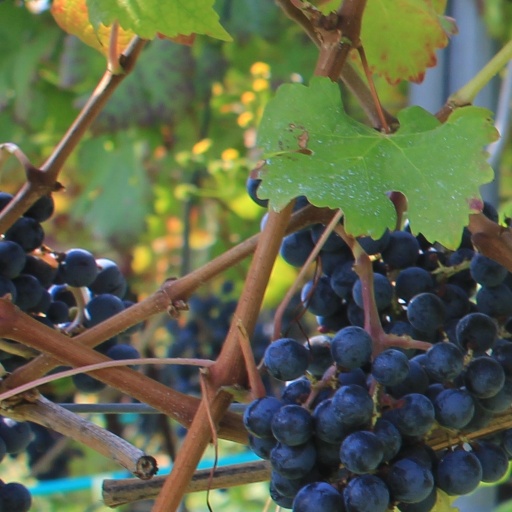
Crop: grape